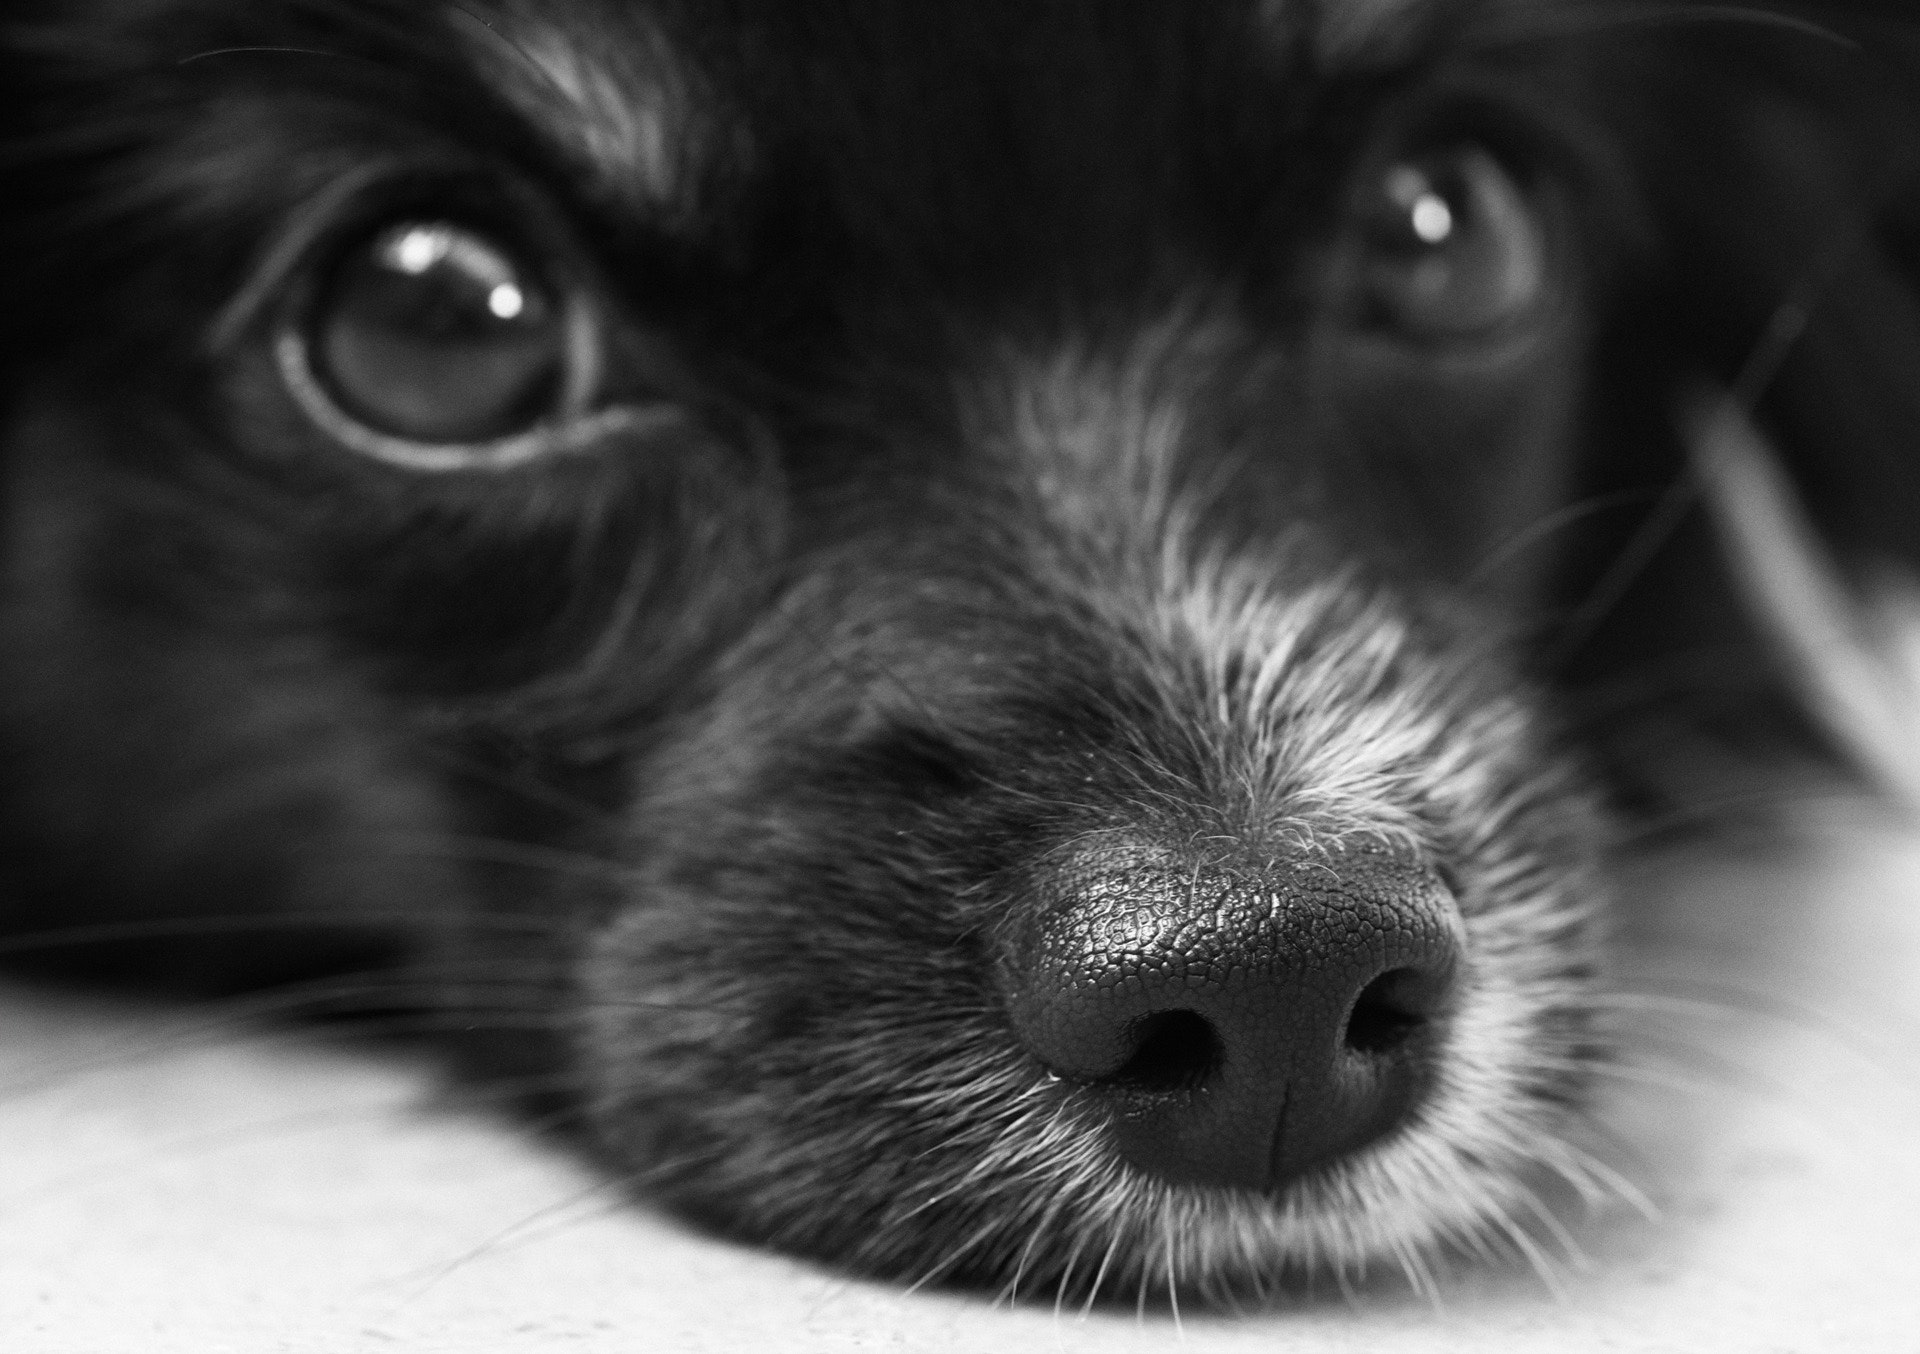
dog breed, dog, canidae, black, nose, snout, black and white, puppy, eye, close up, whiskers, carnivore, stabyhoun, photography, sporting group, monochrome photography, companion dog, border collie, rare breed dog, fur, monochrome, australian shepherd, style